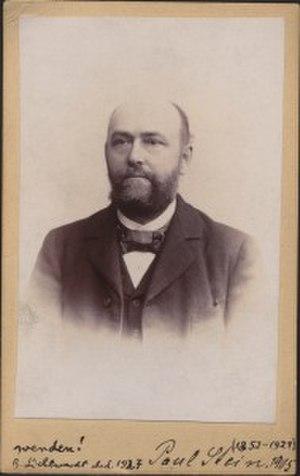
Paul Stein est un entomologiste et conservateur de musée allemand.